3112

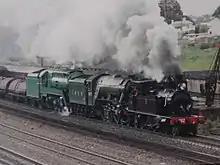
3112 with 4472 "Flying Scotsman" and 3801 in June 1989

With the arrival of new diesel locomotives in the 1960s, 3112 and the other members of the C30 were deemed to be surplus to requirements. 3112 was withdrawn sometime in the February 1972, and sold to the Lachlan Vintage Village and stored at the Parkes locomotive depot in 1974. It was then relocated to the Lachlan Vintage Village, Forbes along with locomotives, 1919, 5367 and 6042. It was subsequently purchased at auction in November 1986 by Barry Tulloch.